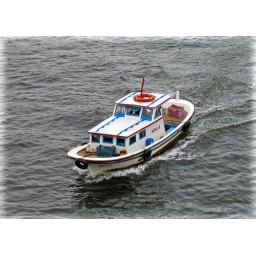
It looked like a toy boat as it passed under the bridge